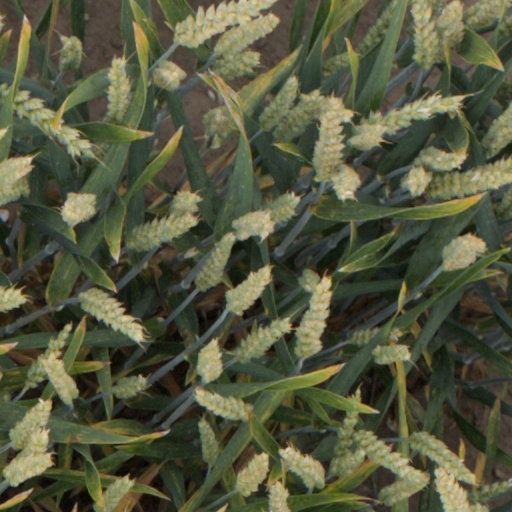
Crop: wheat